Dump Matsumoto

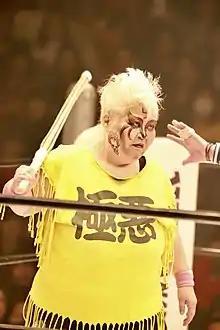
Matsumoto in December 2019

, better known by her ring name , is a Japanese professional wrestler. She came to prominence as one of the leading female wrestlers in All Japan Women's Pro-Wrestling (AJW) during the 1980s. The longtime leader of the Atrocious Alliance stable, which included Crane Yu, Condor Saito and Bull Nakano, she was one of the main rivals of the popular tag team the Crush Gals. Their long-running feud would become extremely popular in Japan during the 1980s, with their televised matches resulting in some of the highest rated in Japanese television as well as the promotion regularly selling out arenas.